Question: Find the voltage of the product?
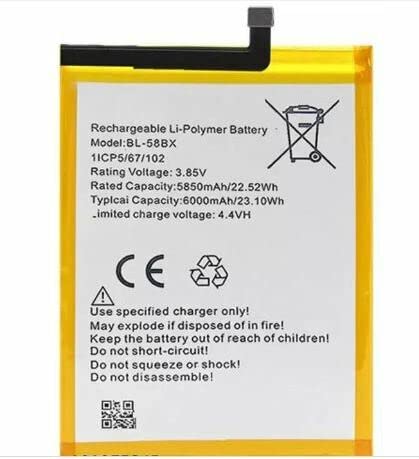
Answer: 3.85 volt